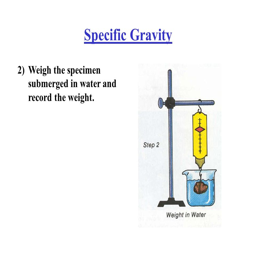
specific gravity weigh the specimen submerged in water and record the weight .